Cuisine of Corsica

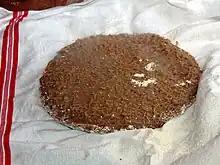

Pasta dishes particularly show the Italian influence on the Corsican cuisine. Especially stuffed pasta is popular, like and : both are stuffed with , similar to the Italian ricotta, ravioli together with spinach. Pasta sauce with tomatoes and minced meat is also typical. Other preparations reflect the Italian tradition too: (literally "priest chokers") are large gnocchi baked in an oven made with brocciu and spinach, akin to the Italian dumpling version of this dish; are fritters prepared with gram flour similar to the Sicilian . Lasagne and gnocchi with meat sauce ( and , "Gnocchi at the mode of Bastia"), are also popular. Although corn polenta is known, in Corsica for antonomasia is that prepared with chestnut flour, . Another dish whose main ingredient is chestnut flour is , fritters fried together with (bacon). , from Rusio, are thin dough pancakes made of wheat flour, yeast, egg and cracklings (a byproduct of processing). are savory galettes made of wheat flour, yeast, whey, goat and sheep cheese, baked on chestnut leaves.